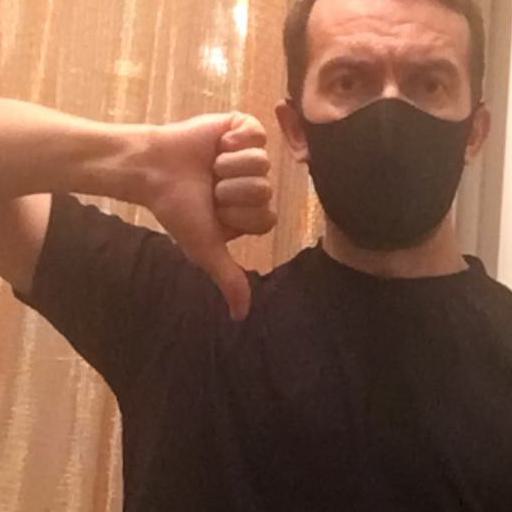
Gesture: dislike